Abiy Ahmed

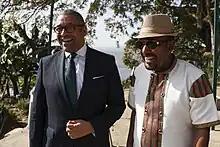
Abiy with British Foreign Secretary James Cleverly on 8 December 2022

In June 2018, the ruling coalition announced its intention to pursue the large-scale privatisation of state-owned enterprises and the liberalization of several key economic sectors long considered off-limits, marking a landmark shift in the country's state-oriented development model.